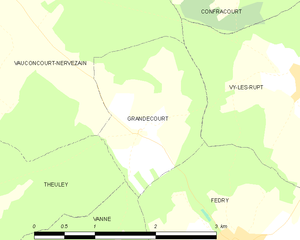
Carte des communes françaises